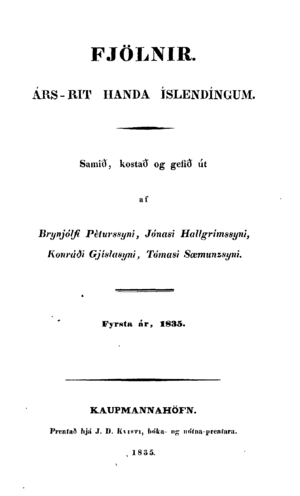
Fjölnir
Forside af det første nummer af Fjölnir, dateret 1835. Det har undertitlen "Et årligt tidsskrift for islændere".
Fjölnir var et islandsk-sproget tidsskrift udgivet hvert år i København i årene 1835-1847.